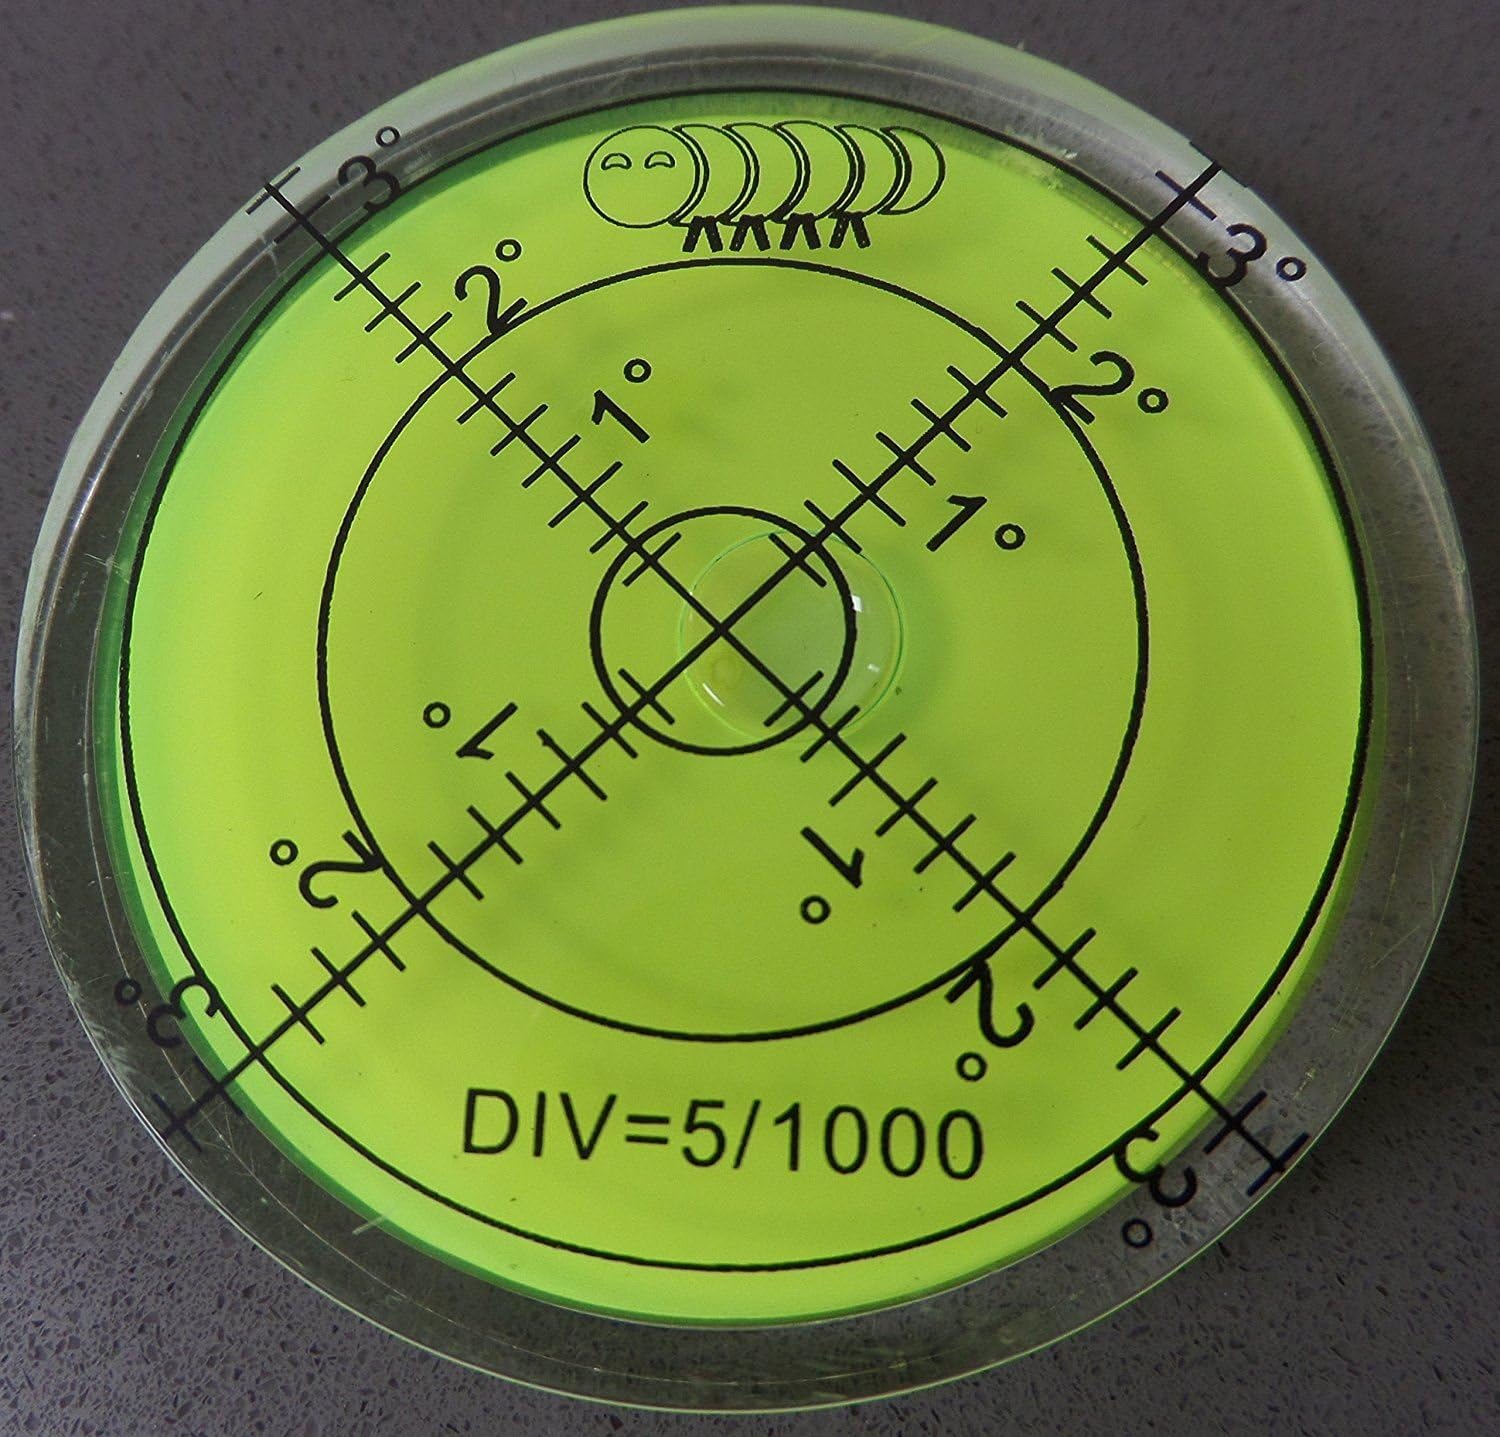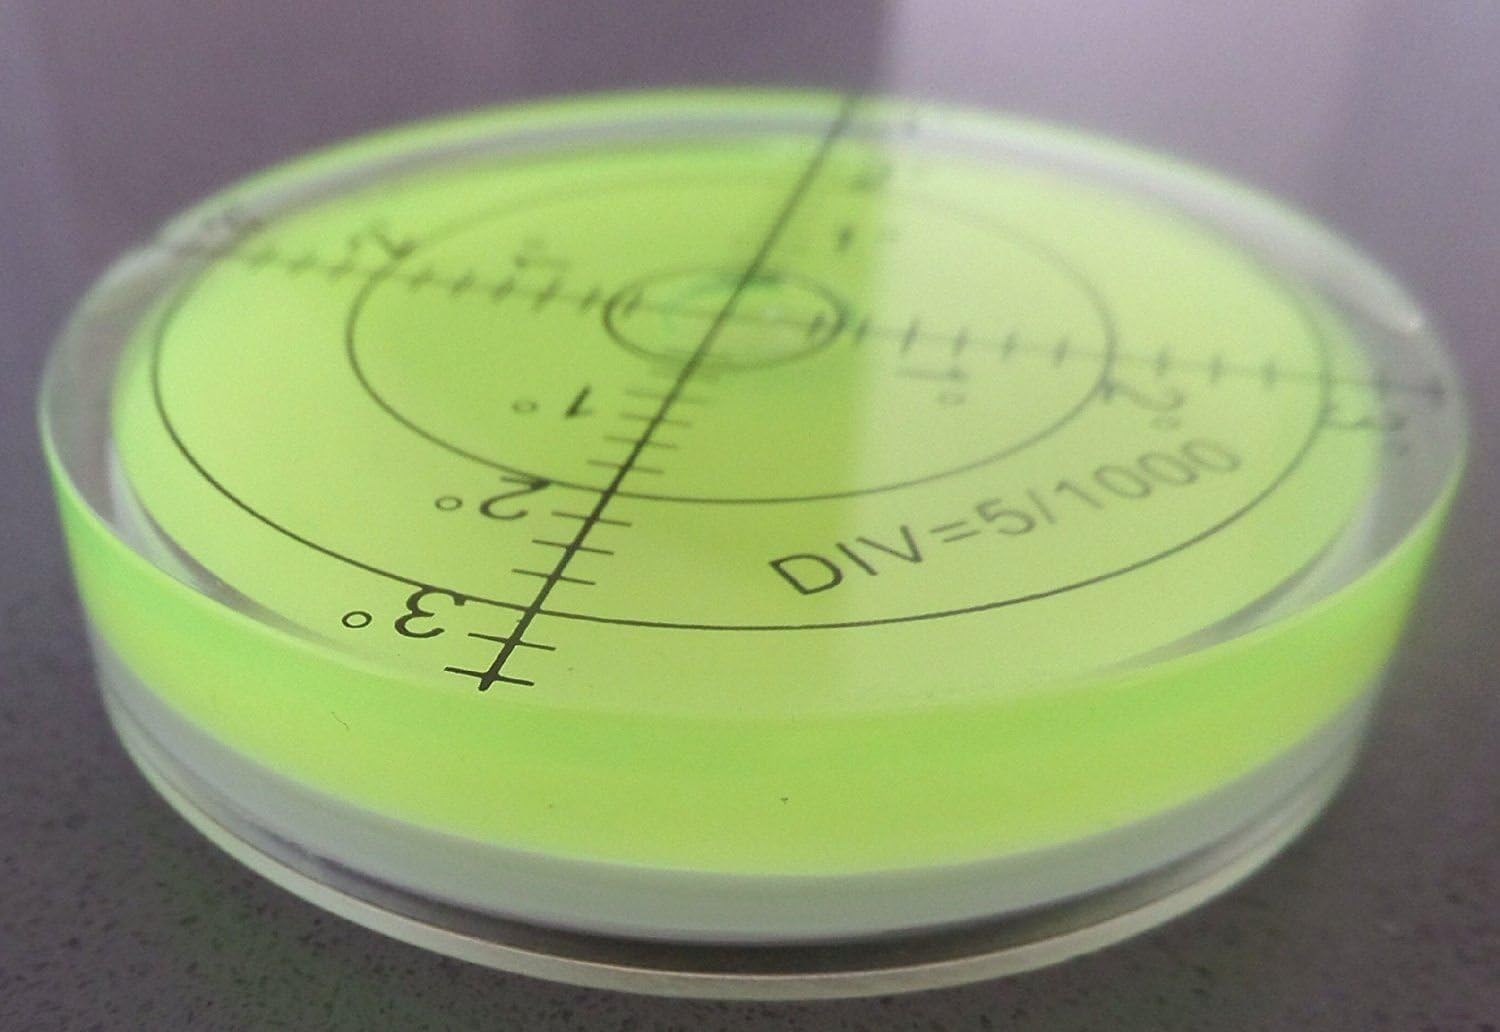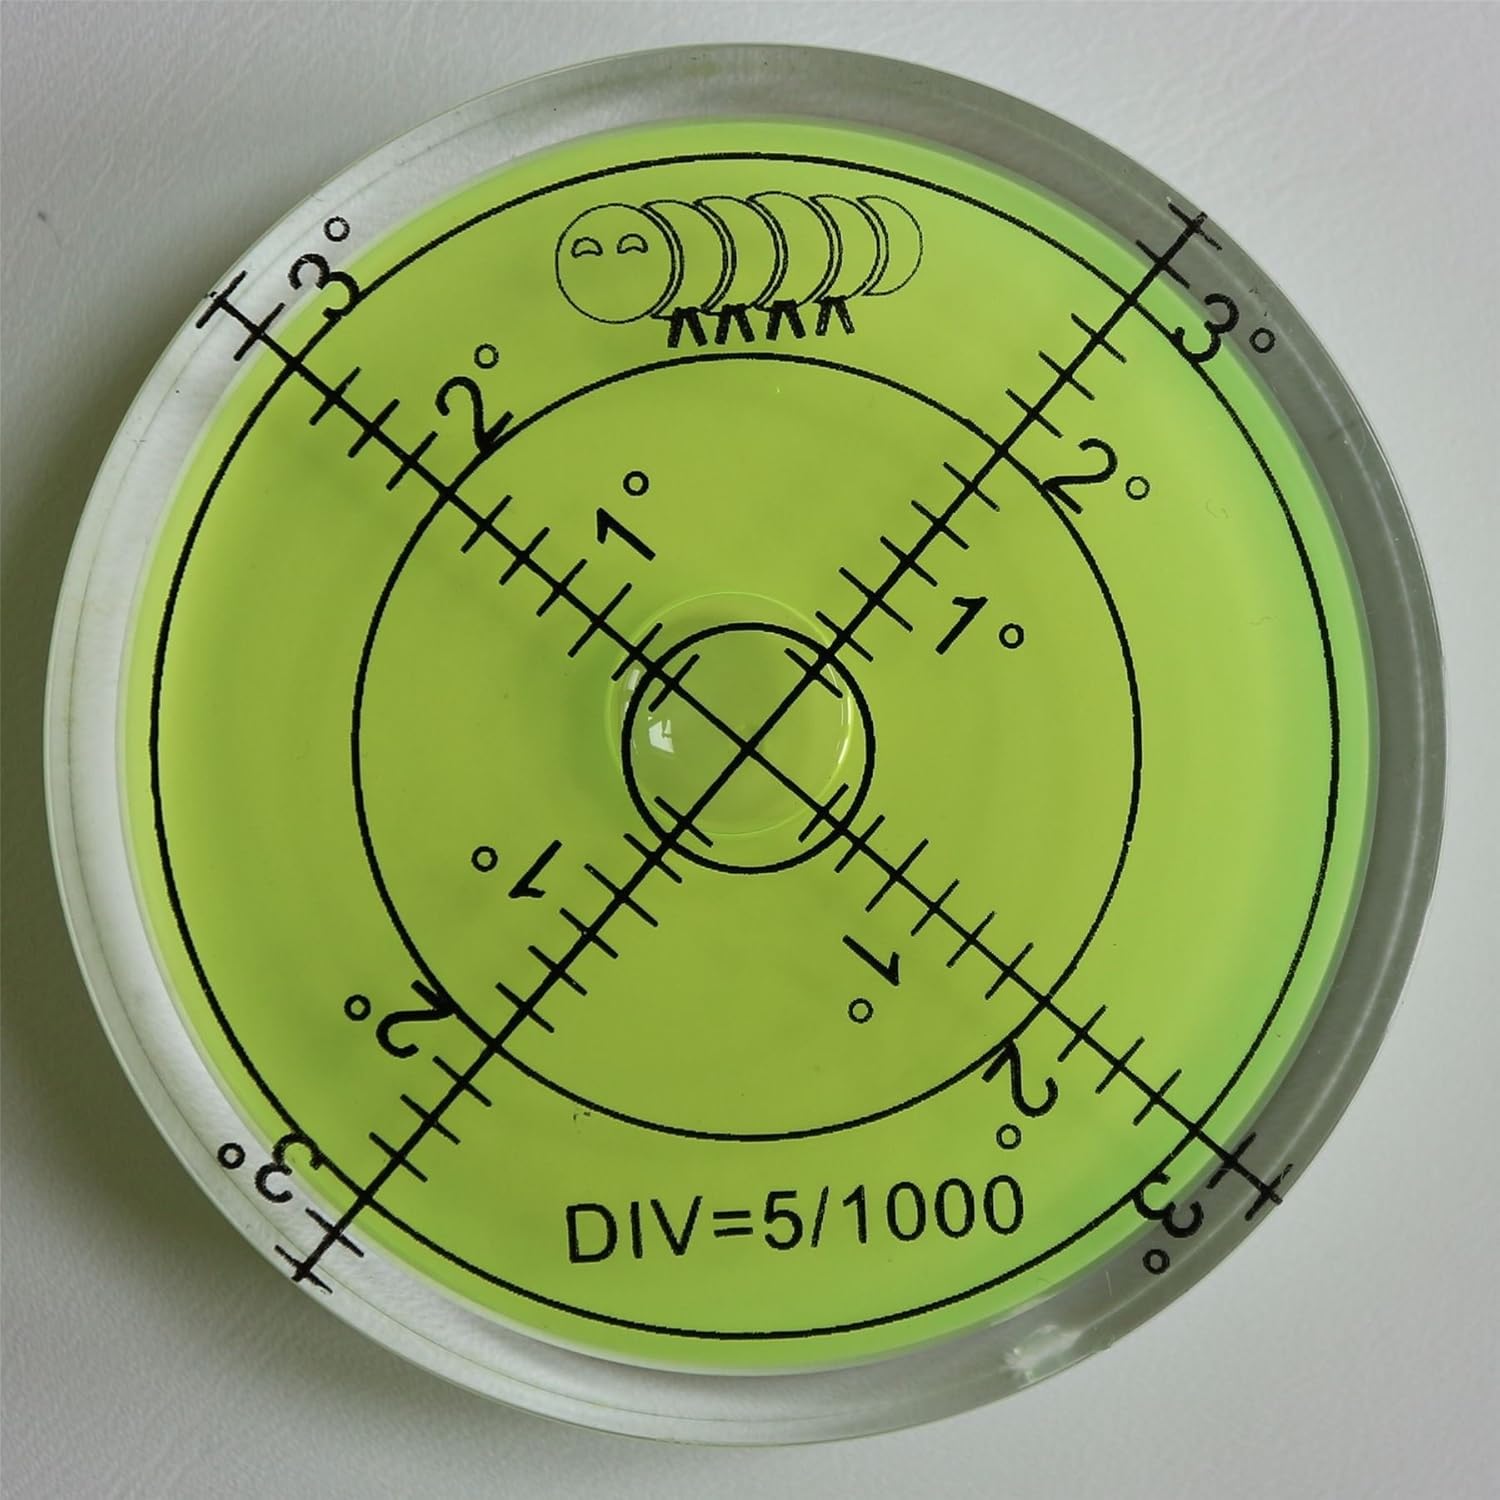
Acrylic Large Spirit Bubble Level (Green Liquid) 60mm Diameter, 2-23/64", Degrees - Acrylic Housing, Surface Level, Bulls Eye Bullseye Vial Round -Perfect for tripod and more
Category: Tools & Home Improvement
Housed in acrylic with green Liquid with a measuring grid for accurate readings. Bigger size ensure stable positioning and clear indication of any sloping. Useful for tracking, Sound Quality and Playback Enhancement. Diameter 60 mm Height 13 mm
Features: Housed in Acrylic with Green Liquid | Bigger size for stable positioning and surface levelling | Useful for Tracking, Sound Quality and Playback Enhancement | Use in and out of the home for accurate levelling and degree offset feedback | Circular Spirit Level